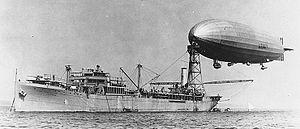
Un mât d'amarrage ou d'ancrage est une tour destinée à immobiliser l'avant d'un ballon dirigeable sur un aérodrome, ou une étendue d'eau. Pendant un court séjour, il peut supporter les câbles électriques et les canalisations d'eau potable assurant le fonctionnement de l'appareil. Pour des périodes plus longues, l'aérostat est abrité sous un hangar à dirigeables pour le protéger des intempéries, en particulier des vents qui peuvent l'emporter.